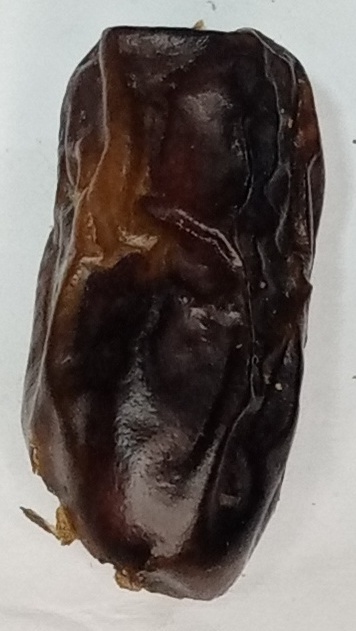
Variety: gajar
Size: medium
Grade: grade-1